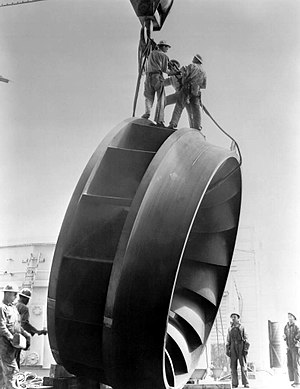
Francis-turbine / Udvikling
Francis Skovl, Grand Coulee Dam
En Francis turbine er en vandturbine-type, som blev udviklet af James B. Francis. Det er en indvendig-flow reaktionsturbine, som kombinerer radiale og axiale flow koncepter.